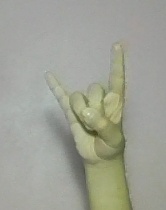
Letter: la